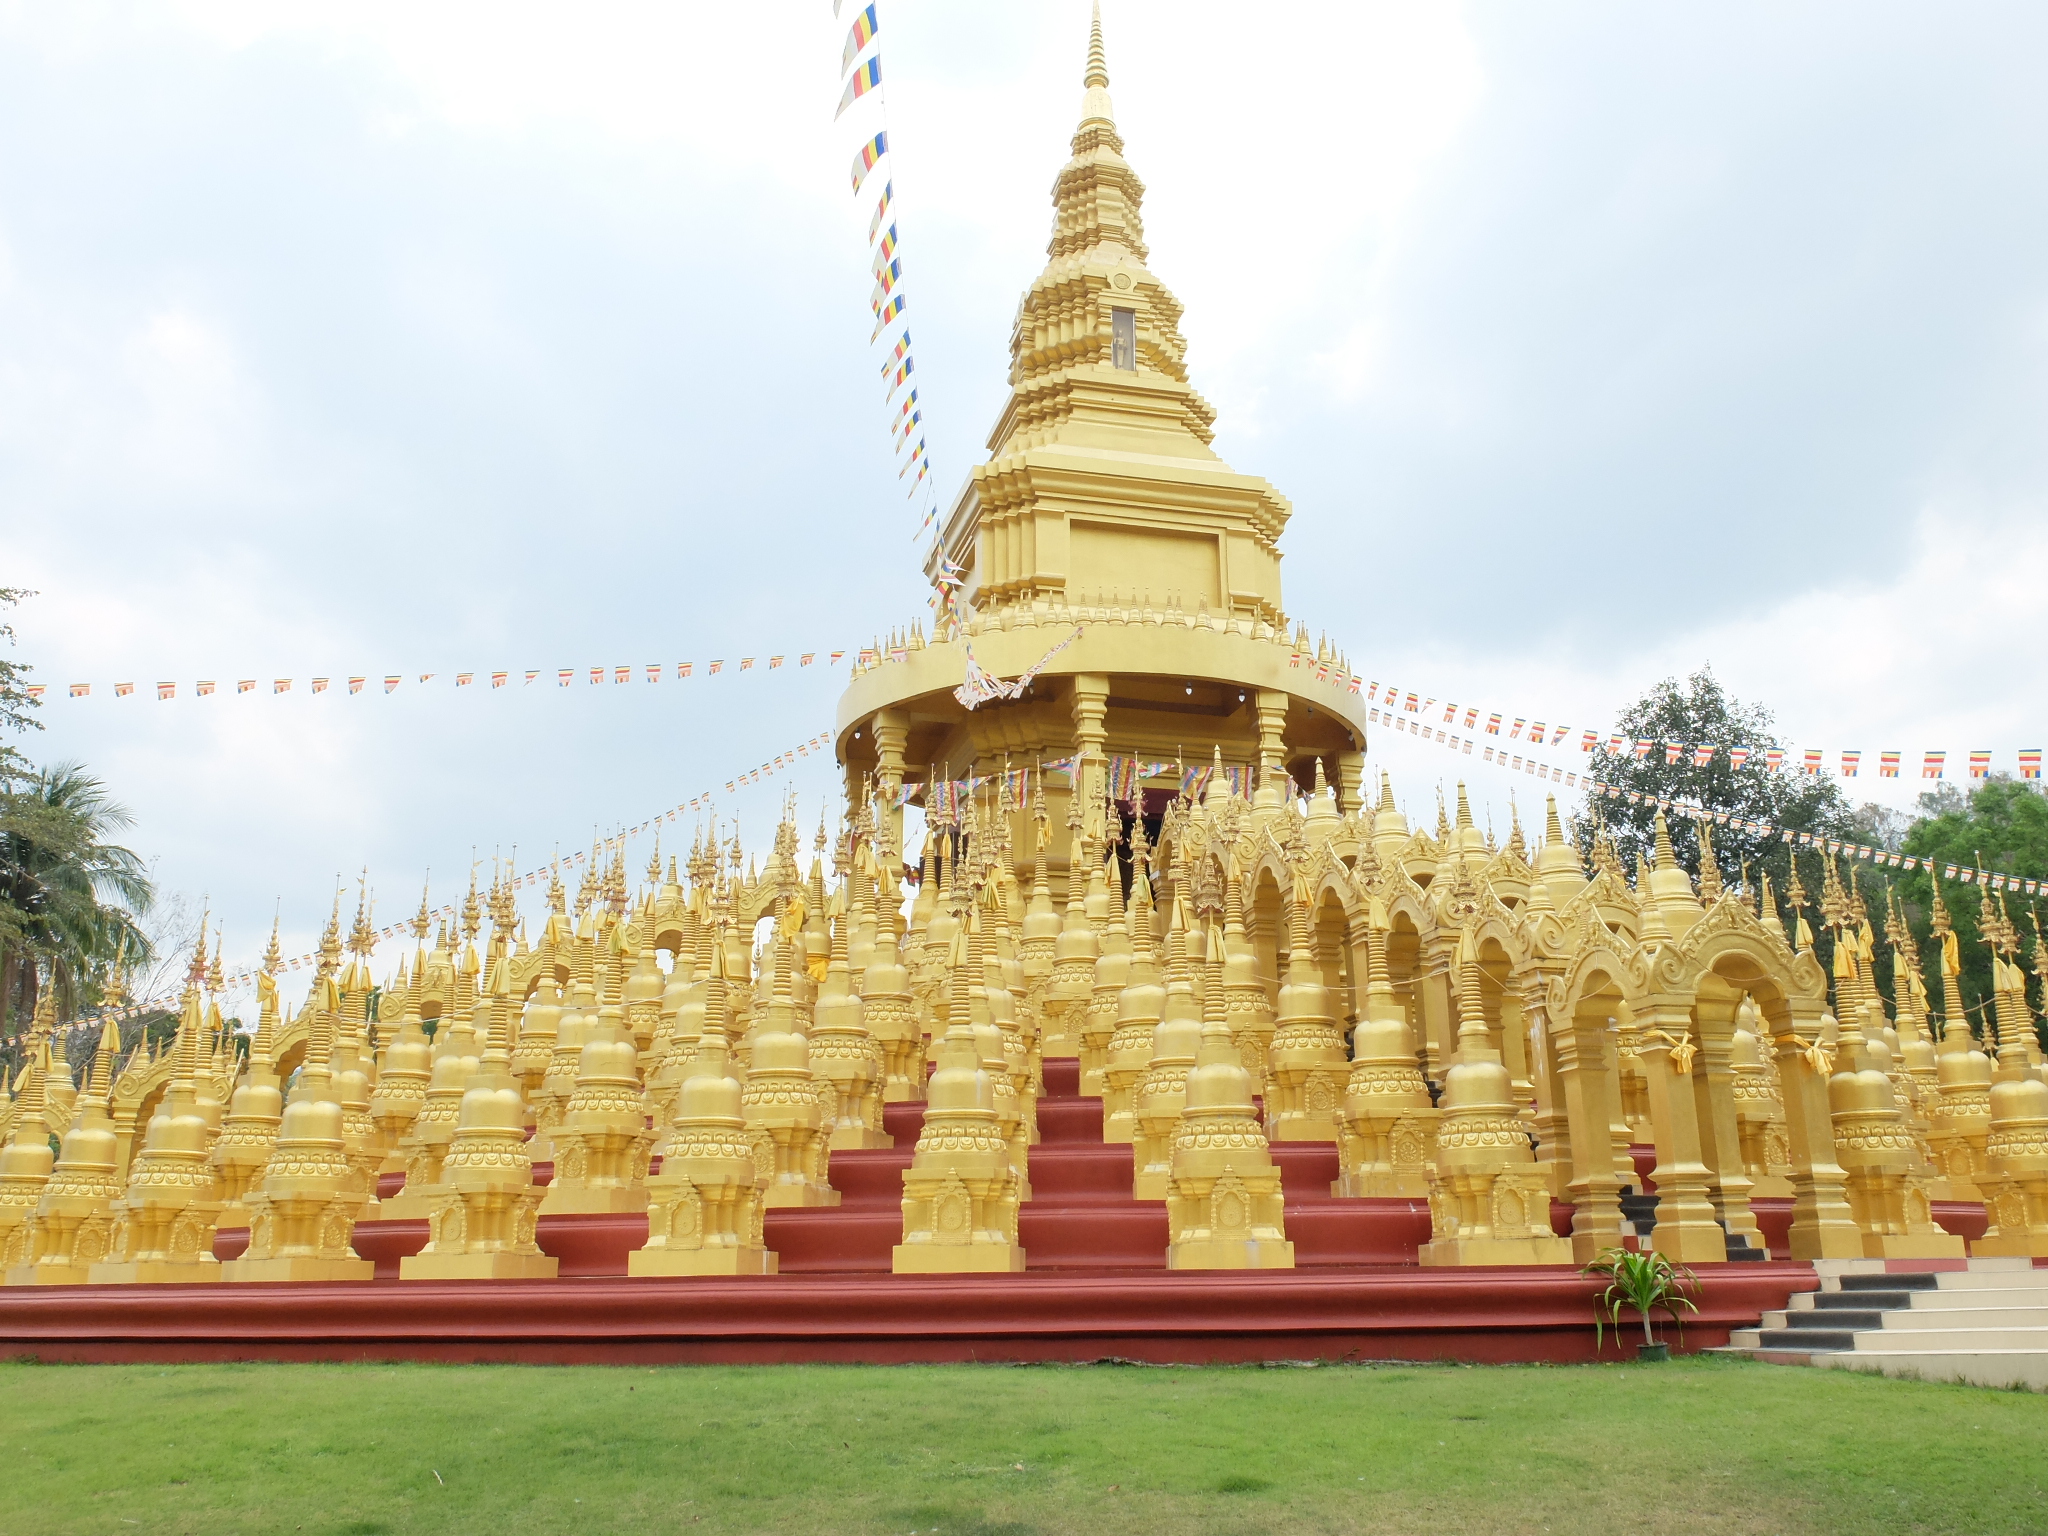
sky, landmark, temple, place of worship, architecture, spire, finial, pagoda, stupa, building, tower, wat, historic site